Gil Imaná

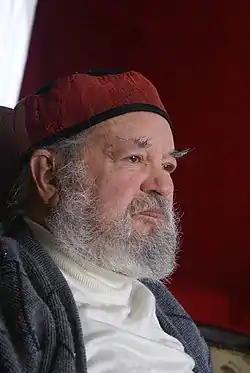
Gil Imaná in 2016

Gil Imaná Garrón (16 July 1933 - 28 January 2021) was a Bolivian muralist and painter. He was the first Latin American artist to have a solo exhibition at Hermitage Museum in St. Petersburg, Russia in 1971.